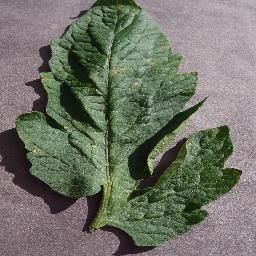
Label: Tomato___Target_Spot